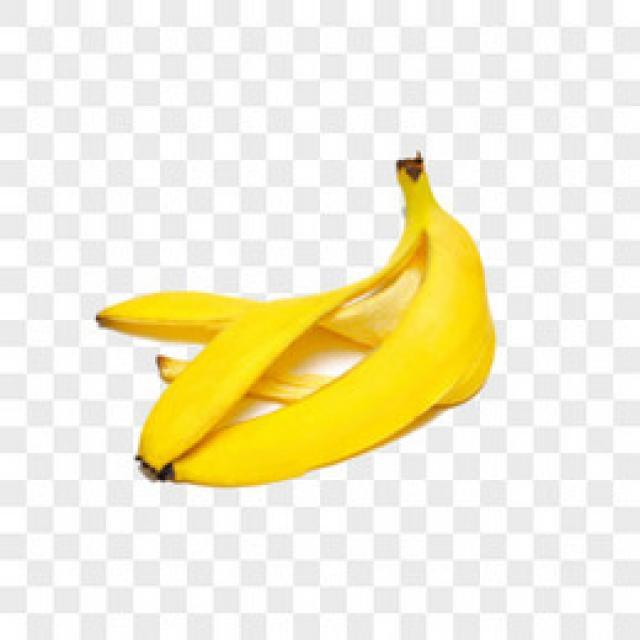
Label: bananas